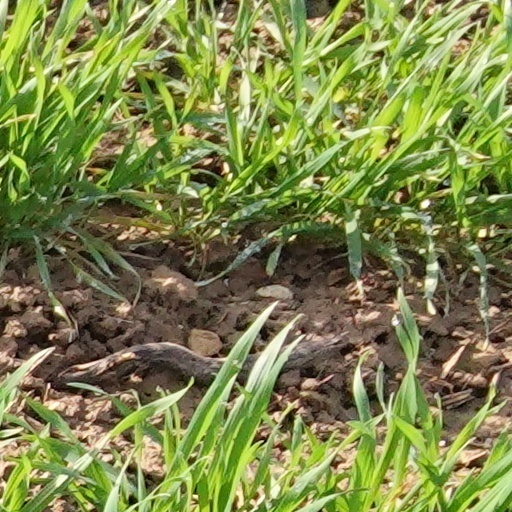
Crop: wheat